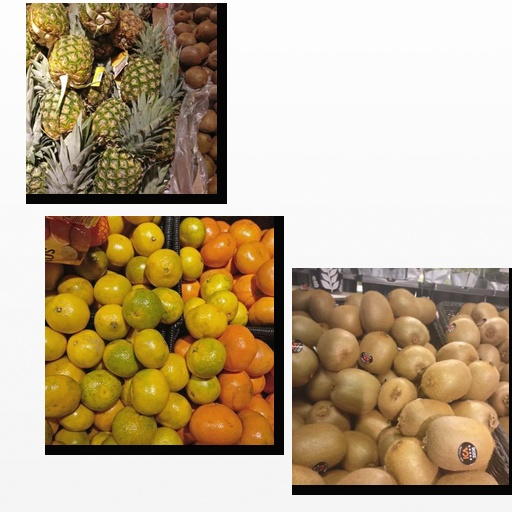
Food items: pineapple, kiwi, satsuma